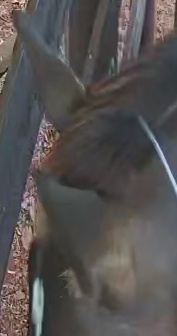
Face region: ears (position_of_ears)
Pain indicator: not_present